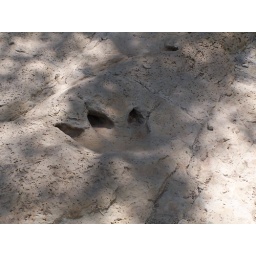
This footprint was made by Acrocanthasaurus. it is in the river bed at the Dinosaur Valley State Park, Texas